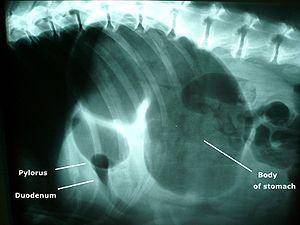
Le retournement de l'estomac est un syndrome qui touche les chiens, notamment les grands tels le Berger allemand, le Bouvier bernois le Doberman, les dogues, le Labrador, le Setter, le Terre-neuve, les lévriers et d'autres races de taille moyenne et même, plus rarement, de petite taille. Il apparaît fréquemment chez les chiens vieillissants et il est souvent lié à une splénomégalie. Ce syndrome peut être mortel au bout de 2 à 12 heures. Il s'agit d'une urgence vétérinaire qui nécessite généralement une intervention chirurgicale incluant une gastropexie pour éviter les récidives. Si l'opération a lieu assez tôt sur un animal encore jeune et en bonne condition, les chances de survie sont excellentes. Le pronostic est beaucoup moins bon lorsqu'il s'agit d'un animal âgé et lorsque l'état de choc est déjà avancé. La gastropexie réduit le taux de récidives à 5 %.